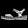
Label: Sandal